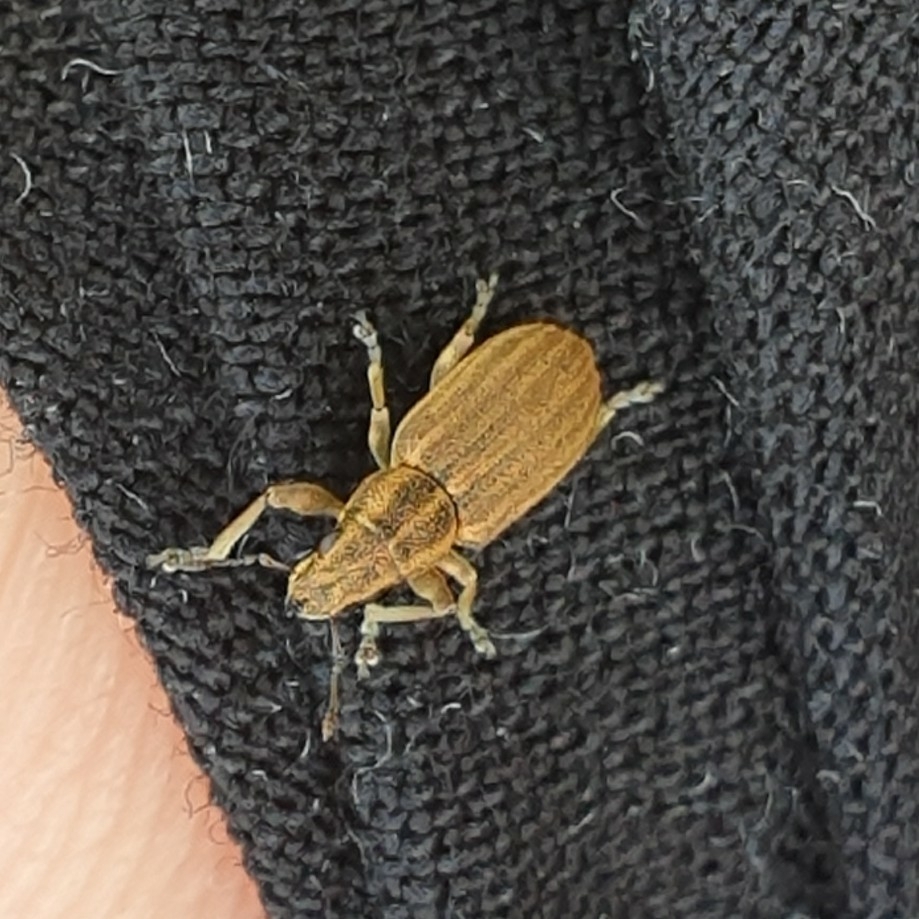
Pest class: pea_leaf_weevil